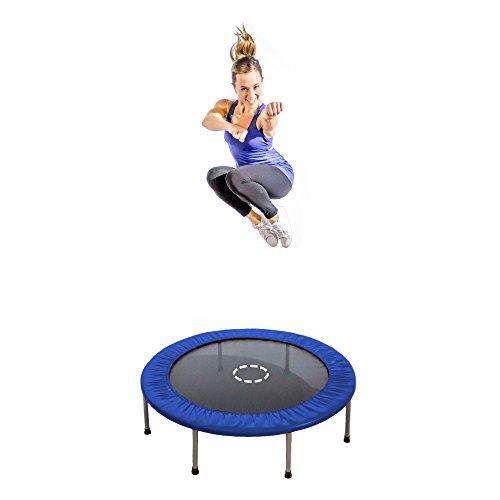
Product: TruJump 40" Mini Trampoline
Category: Sports & Outdoors | Sports & Fitness | Leisure Sports & Game Room | Trampolines & Accessories | Trampolines
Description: Detachable heavy-duty legs for easy storage.
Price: $73.99
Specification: Shipping Weight: 16.4 pounds (View shipping rates and policies)|ASIN: B07FRGYFVC|Item model number: STR-40IN|    #388    in Recreational Trampolines